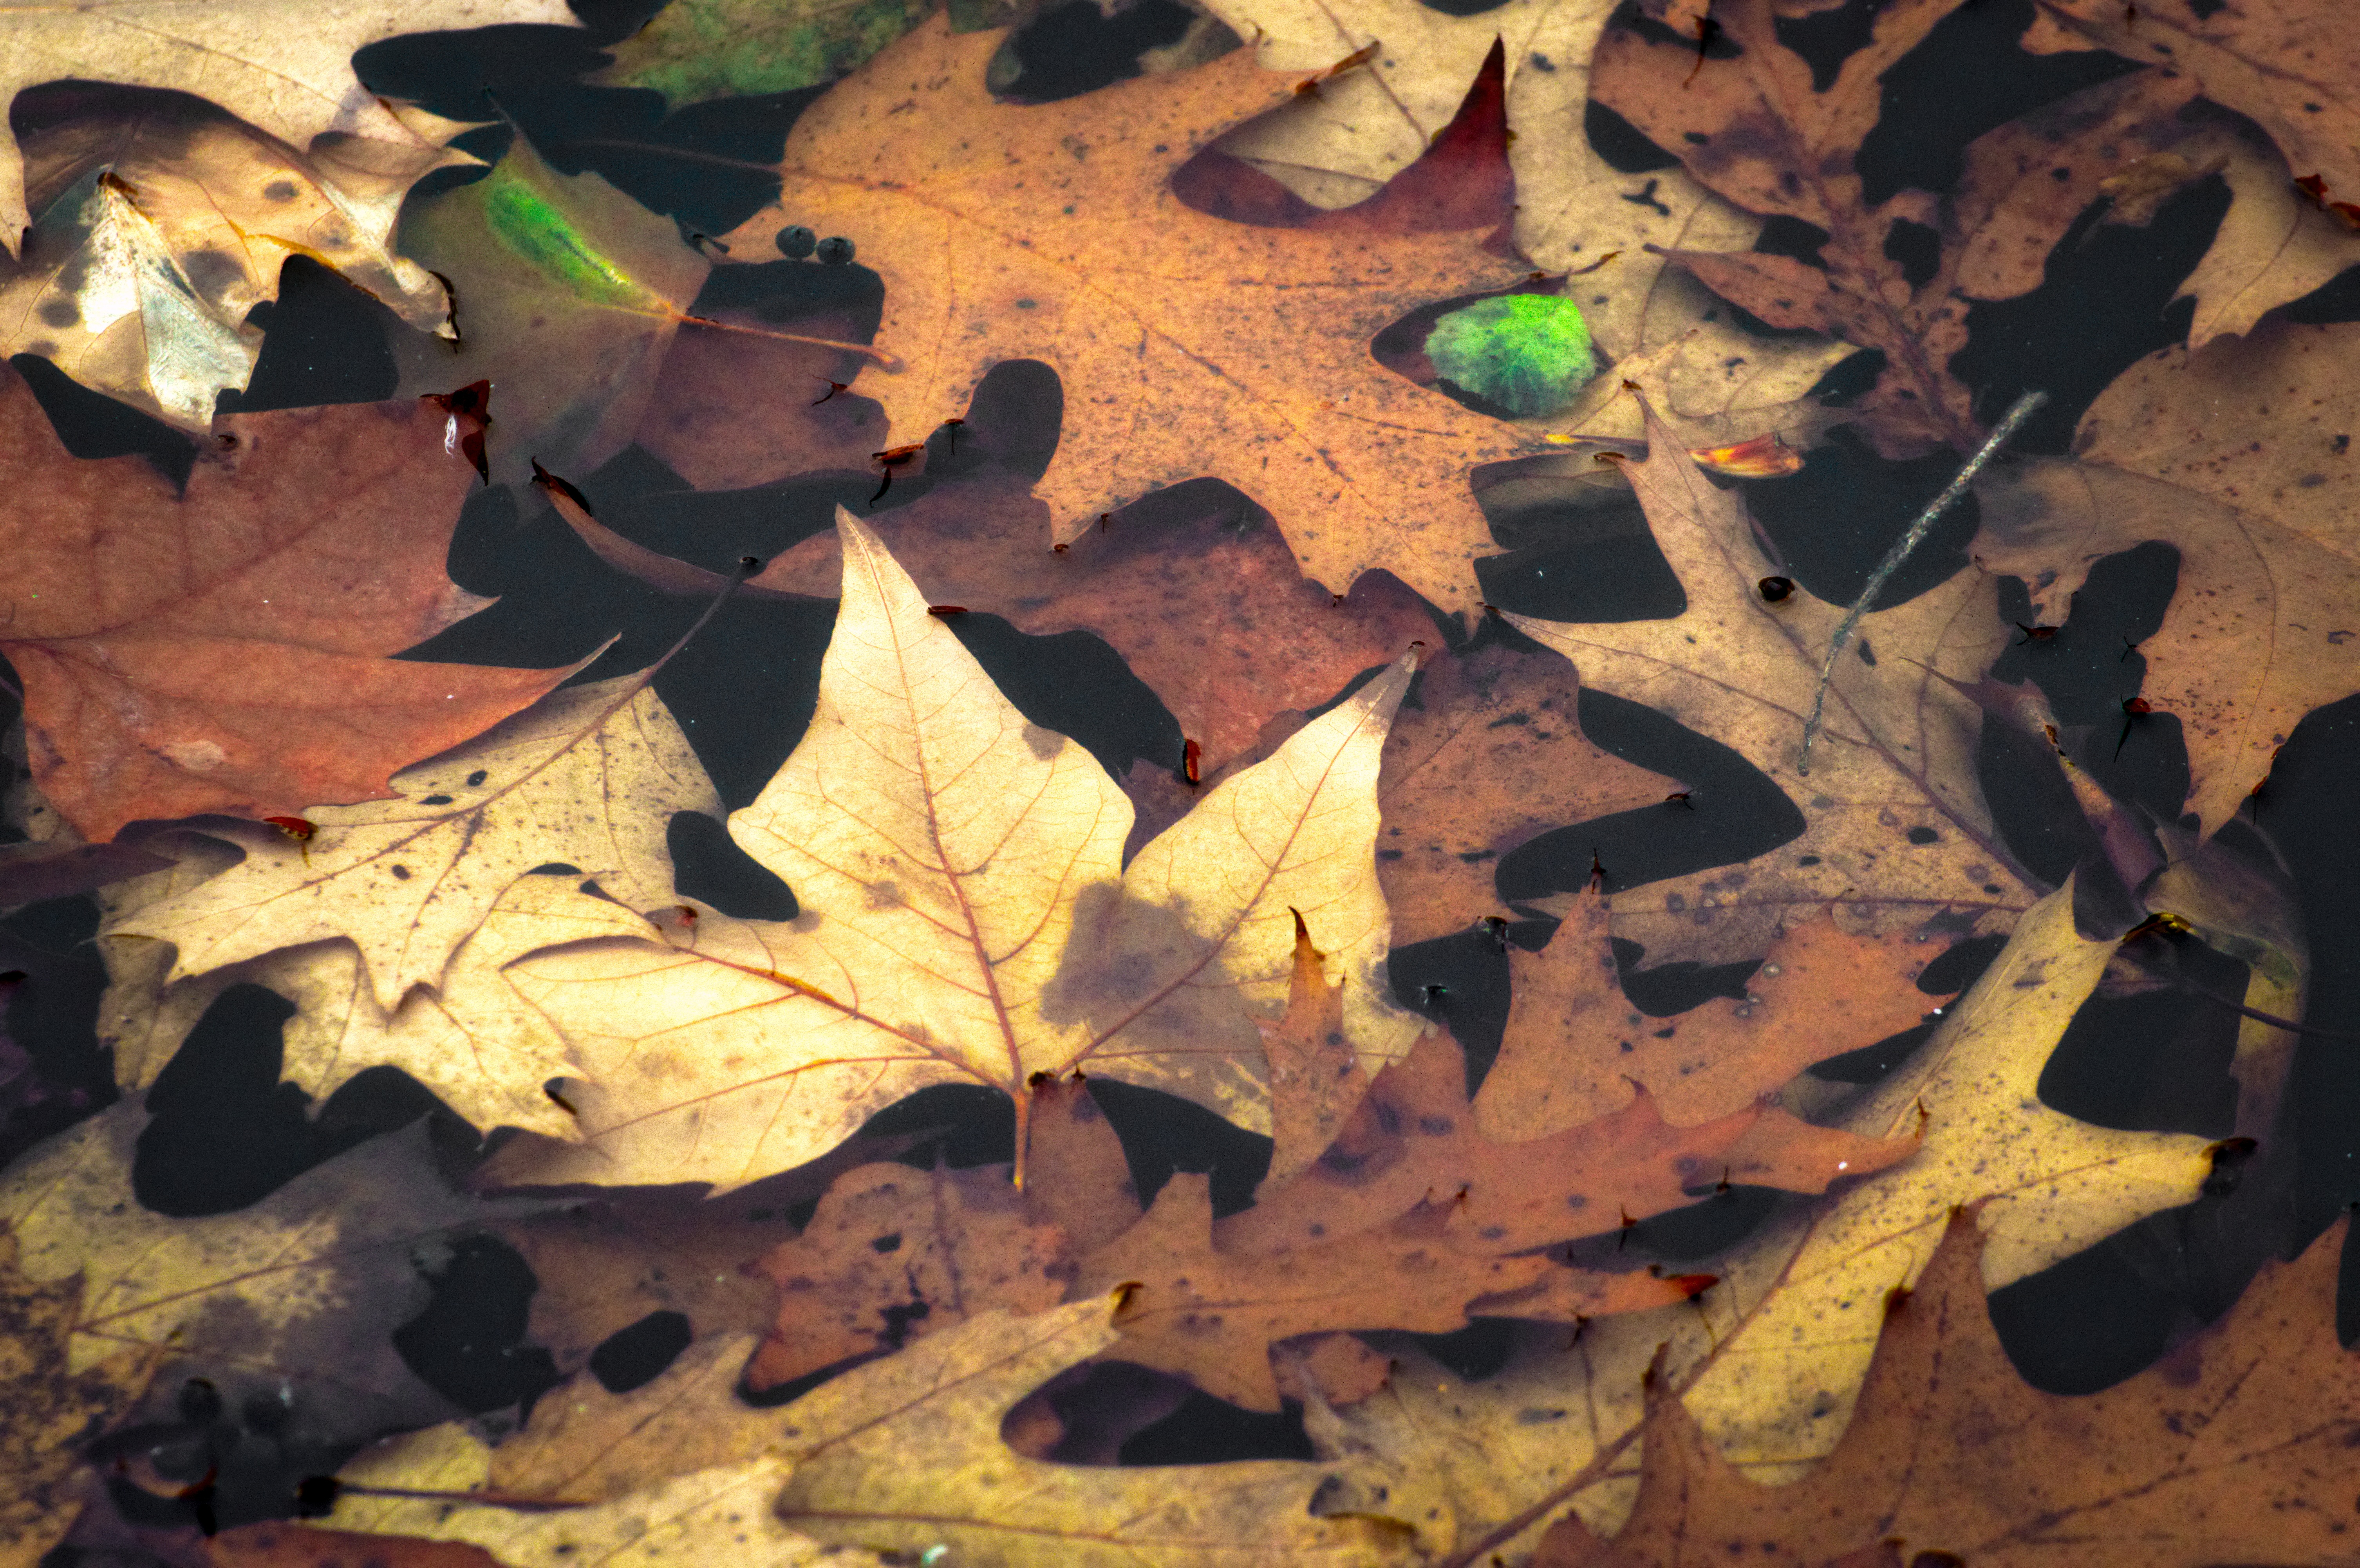
tree, water, nature, plant, leaf, lake, golden, autumn, soil, season, fauna, maple leaf, leaves, fall foliage, golden autumn, autumn colours, woody plant